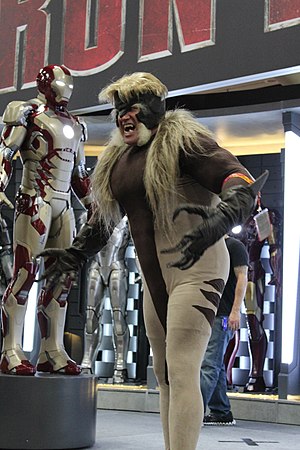
Sabretooth
Person i cosplay af Sabretooth ved San Diego Comic-Con i 2012.
Sabretooth er tegneseriefigur og superskurk skabt af forfatteren Chris Claremont og tegneren John Byrne som optræder i forlaget Marvel Comics' tegneserieudgivelser. Sabretooth optrådte første gang i Iron Fist nr. 14. Oprindeligt var han først og fremmest en gennemgående skurk i Iron Fist, men fra midten af 1980’erne har han hovedsagelig været at finde i X-Men, Wolverine og relaterede titler.